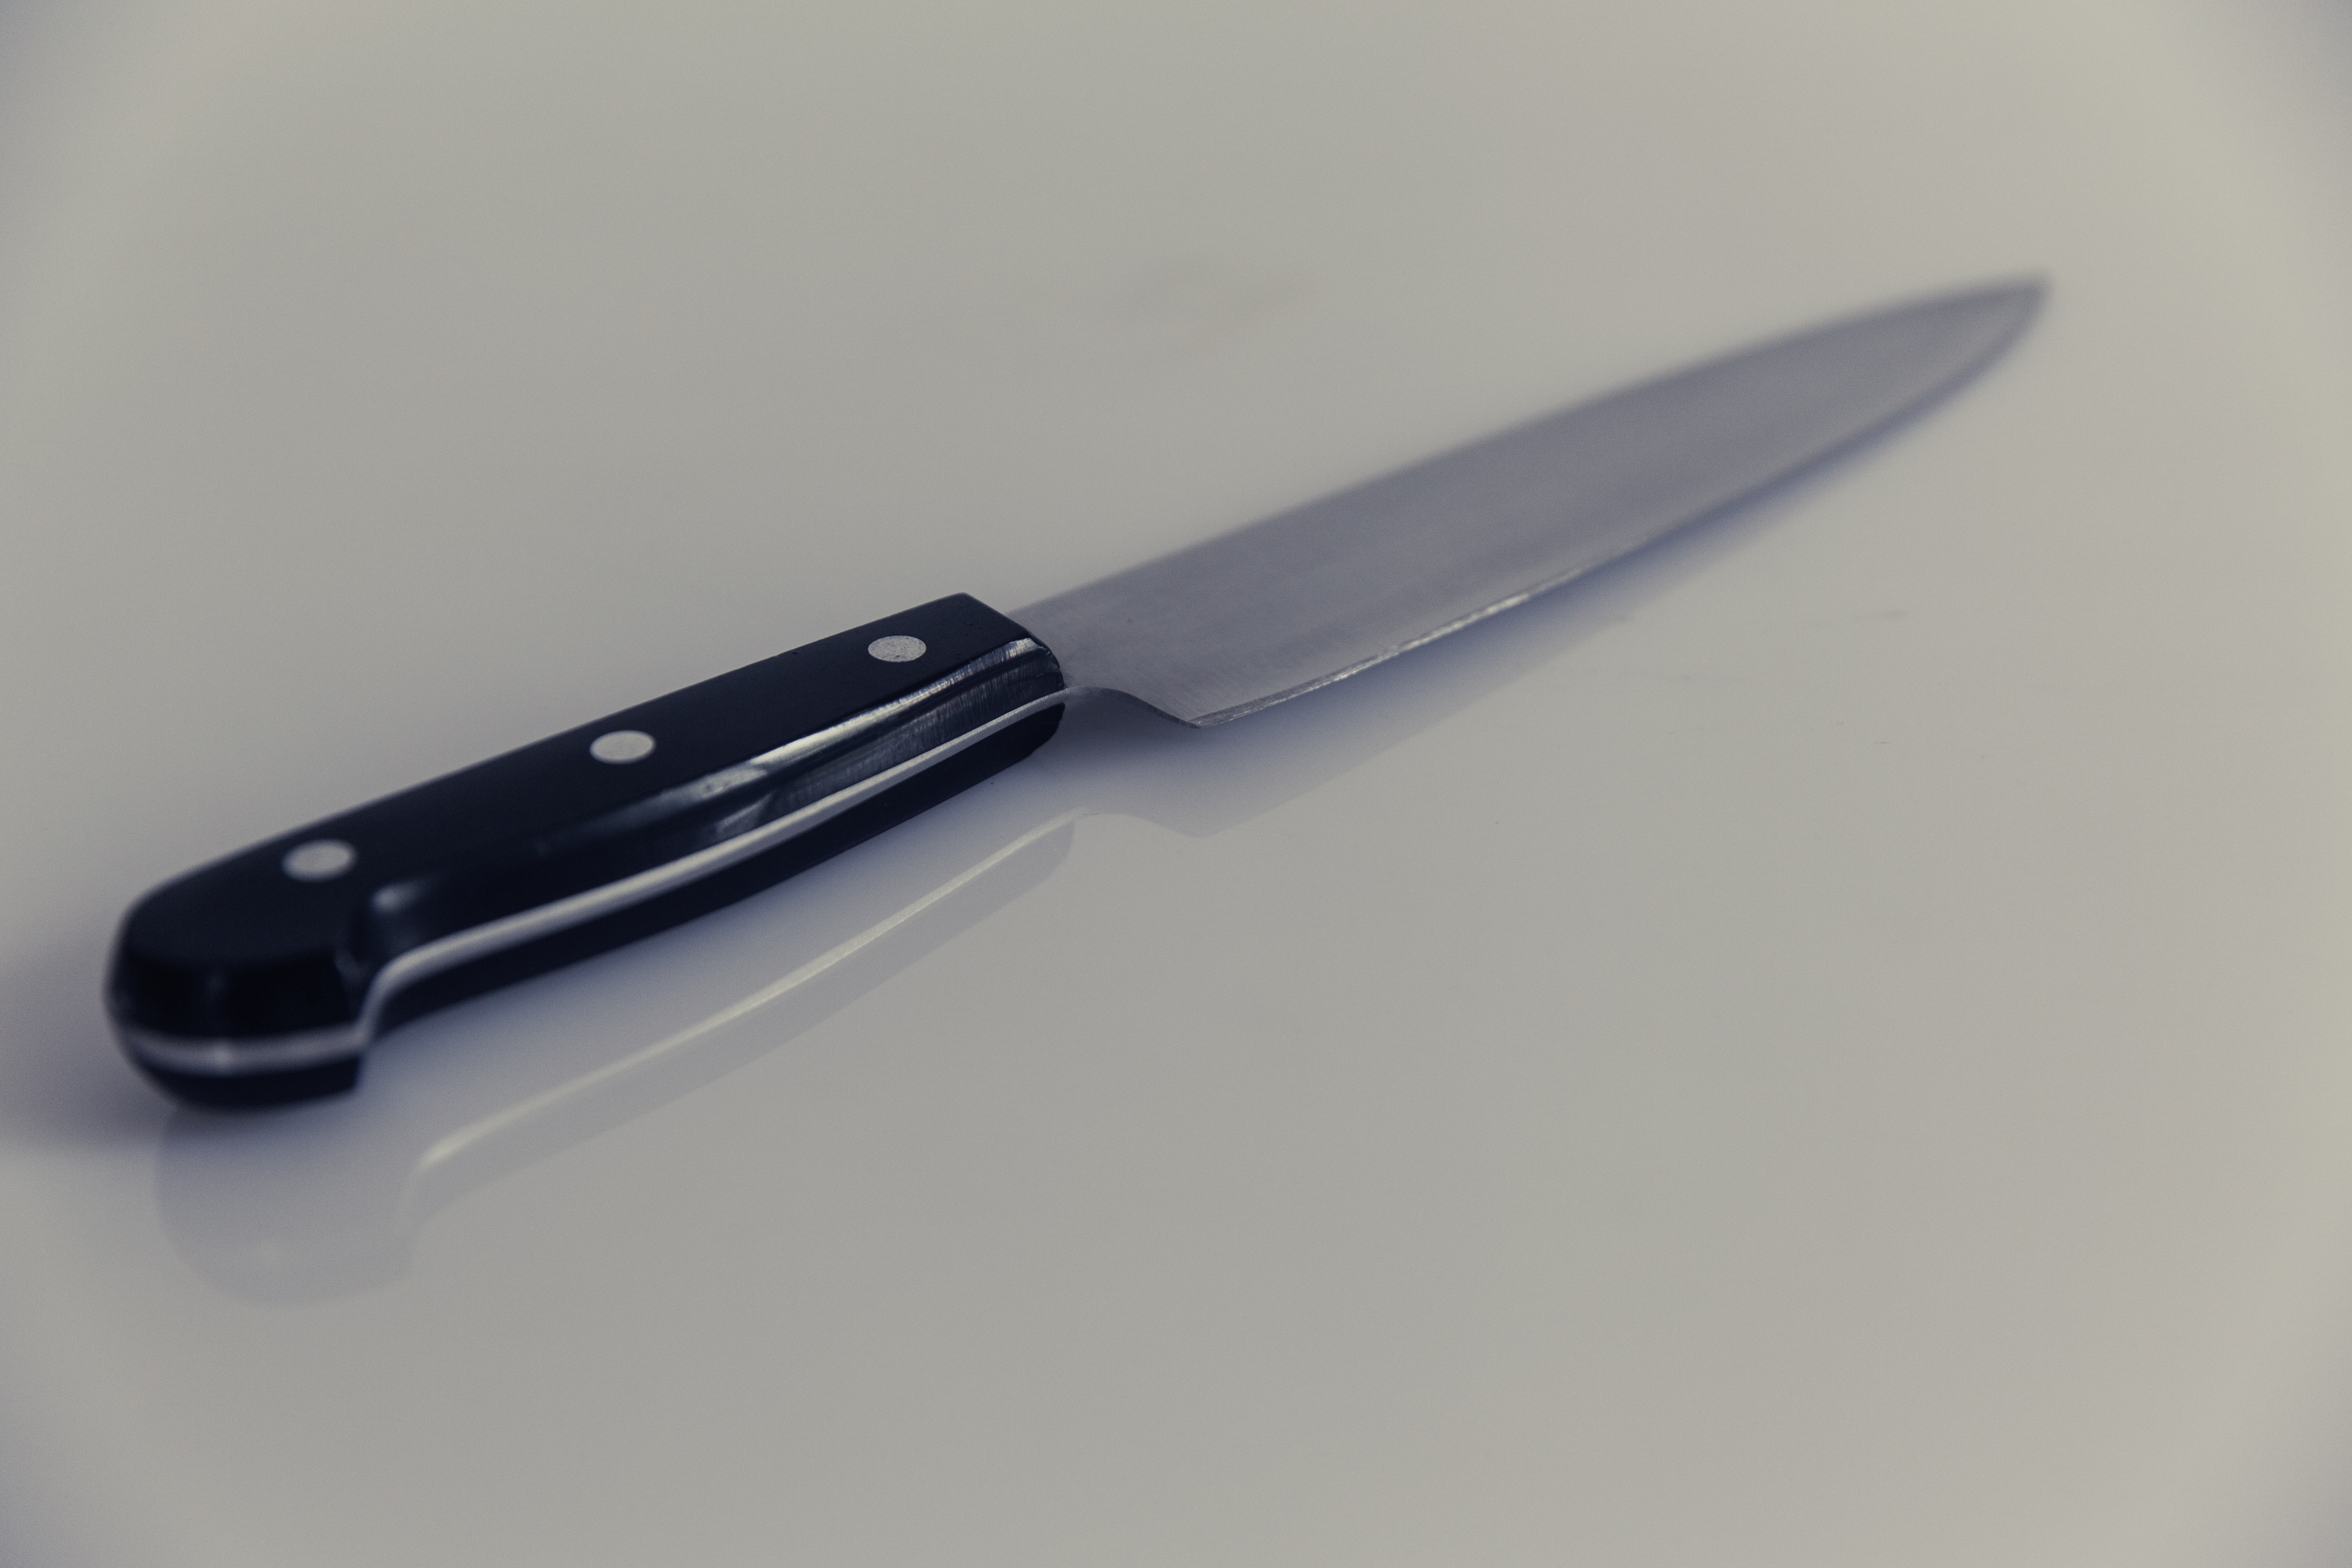
sharp, tool, metal, kitchen, eat, weapon, knife, cut, blade, propeller, prepare, dangerous, onions, hygiene, kitchen knife, cut meat, meat slices, melee weapon, throwing knife